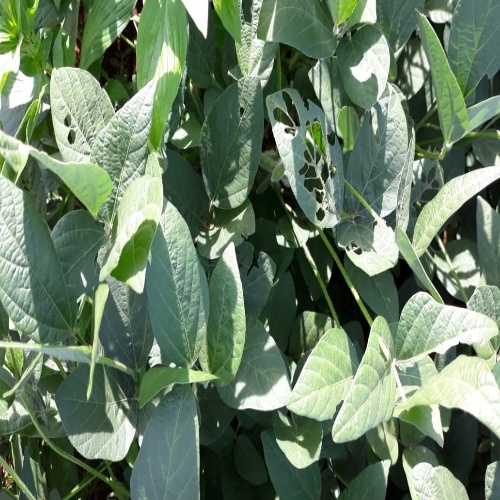
Label: Caterpillar